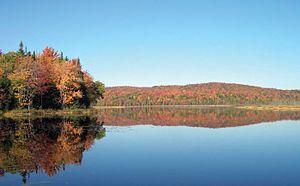
Le refuge faunique national Umbagog est un refuge faunique national des États-Unis situé dans le comté de Coos au New Hampshire et le comté d'Oxford au Maine. La zone protégée est située ou la Rivière Magalloway se jette dans le lac, et près de la décharge de la Rivière Androscoggin.